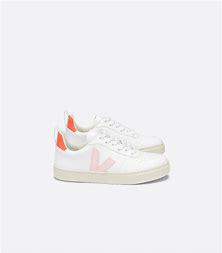
Brand: Veja
Model: V 10 CWL